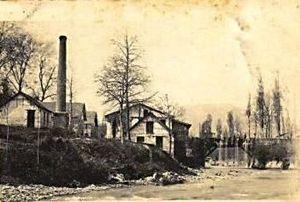
Engomer (Ariège, France) - Papeteries Léon Martin, vue aval.
La société des Papeteries Léon Martin, est une fabrique de papier connue pour ses papiers minces, fondée à Engomer en 1895 par Léon Alexandre Martin. Elle est toujours indépendante, détenue et dirigée par la famille Martin.